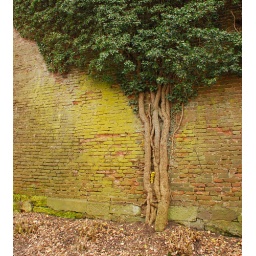
A tree and a wall in harmony